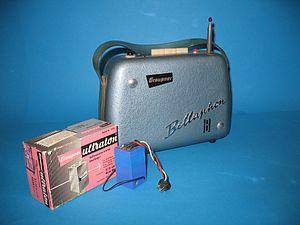
Emetteur Bellaphon-B avec récepteur Ultraton de la marque Graupner